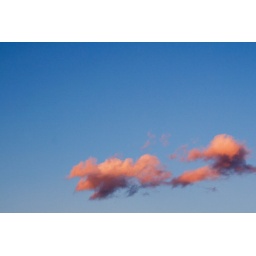
The sunset today made pretty pink clouds against the bright blue sky.